Valentin Konovalov

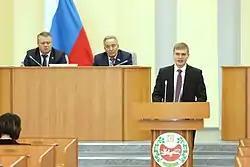
Inauguration of Valentin Konovalov, November 15, 2018

On 15 November 2018, Valentin Konovalov took the oath before the deputies of the Supreme Council of the Republic and judges of the Supreme Court of the Republic.